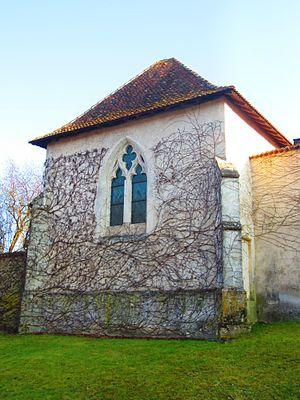
Chapelle Maidieres
Maidières est une commune française située dans le département de Meurthe-et-Moselle en région Grand Est.
Cet article recense les monuments historiques du département de Meurthe-et-Moselle, en France.